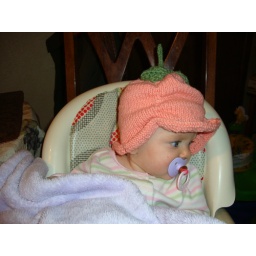
Bell's new flower hat (made by me!)